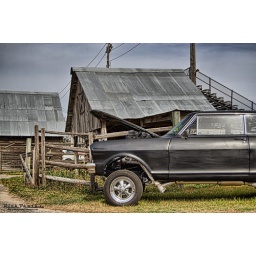
This car in combination with the old building behind it really caught my eye